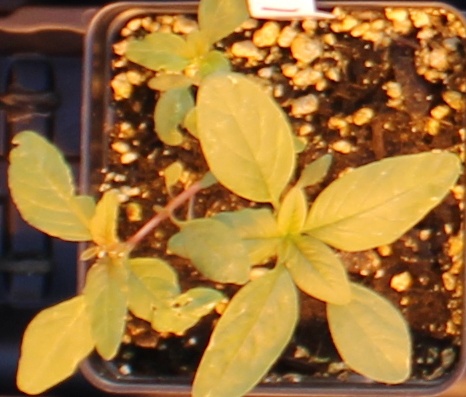
Label: Waterhemp